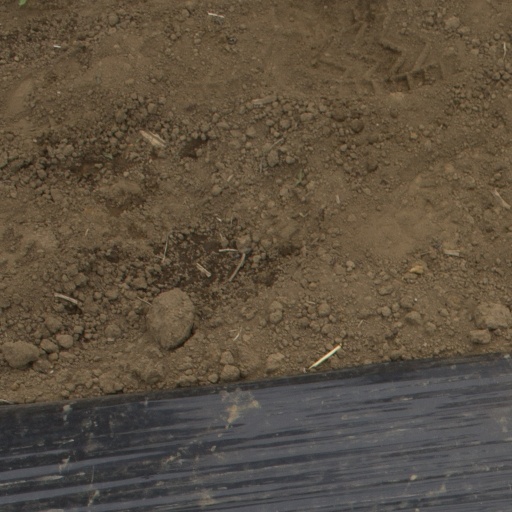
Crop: Jerusalem artichoke